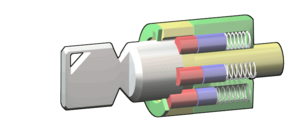
Une serrure tubulaire est un type de serrure à goupilles, dans laquelle les goupilles sont disposées de façon circulaire par rapport au cylindre. On la rencontre moins fréquemment que la serrure cylindrique. Ce type de serrure se rapproche également fortement de celui d'une serrure à pompe.